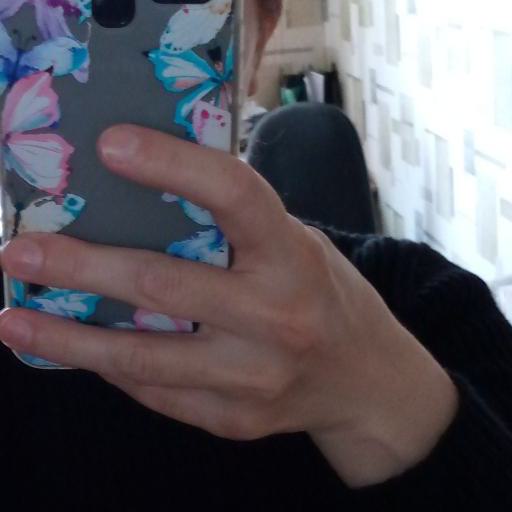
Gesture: no_gesture